Stromeferry

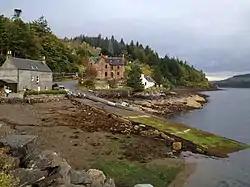
Stromeferry on the shore of Loch Carron.

It is served by Stromeferry railway station and is close to the A890 road. Stromeferry is on the southern bank of Loch Carron; Strome Castle is opposite on the northern bank.